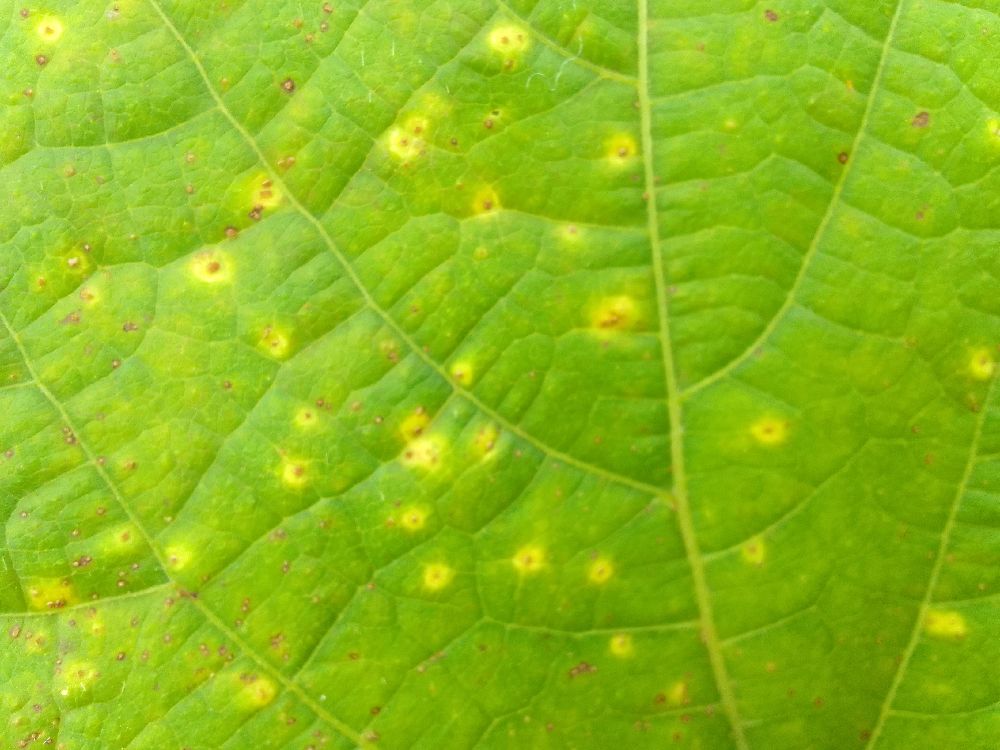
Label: rust